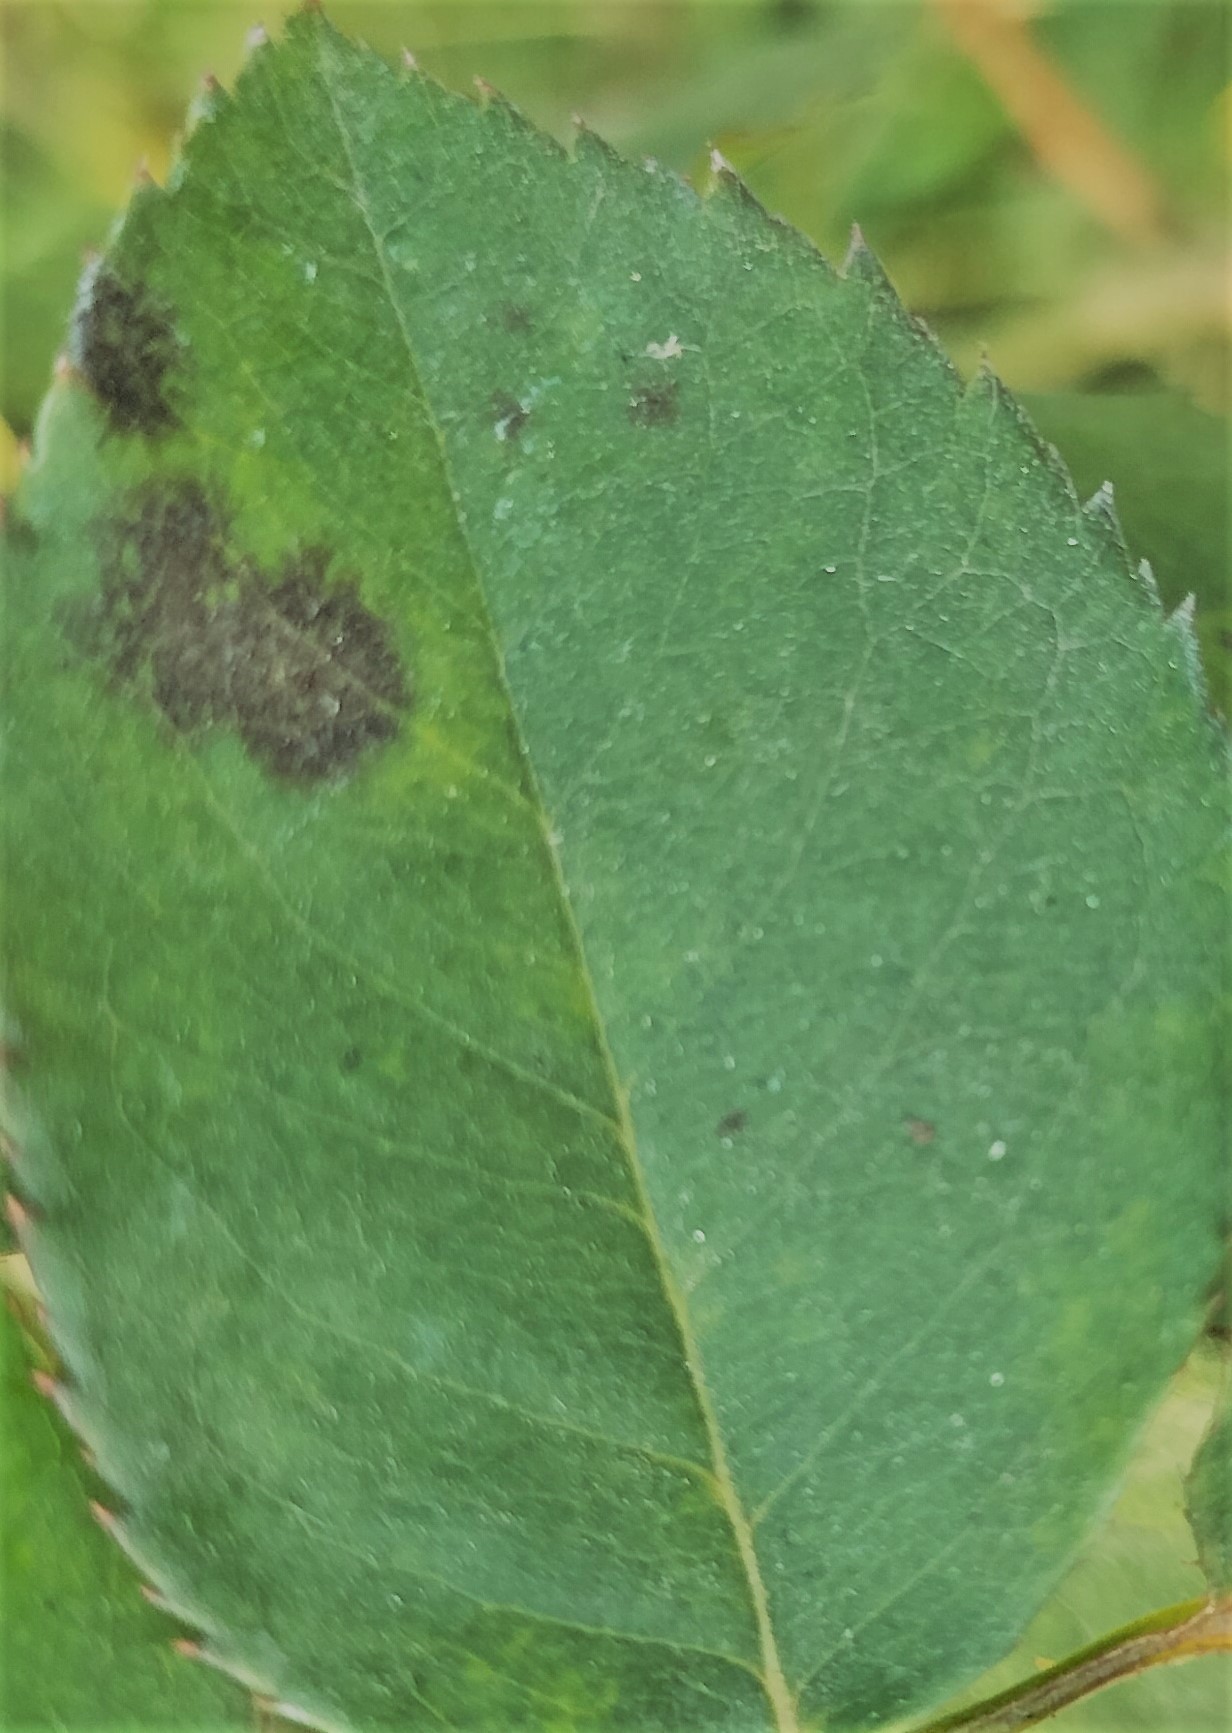
Label: Black Spot